Chandrakona Jorbangla Temple

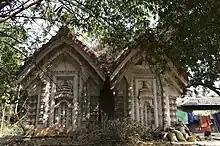
Jorbangla temple at Chandrakona

Chandrakona Jorbangla Temple is a 17th-century stone built temple at Dakshinbazar, Chandrakona in Ghatal subdivision of Paschim Medinipur district in West Bengal, India.